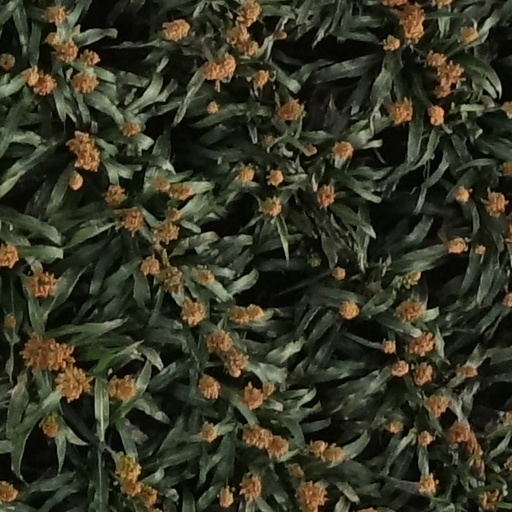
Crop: sorghum